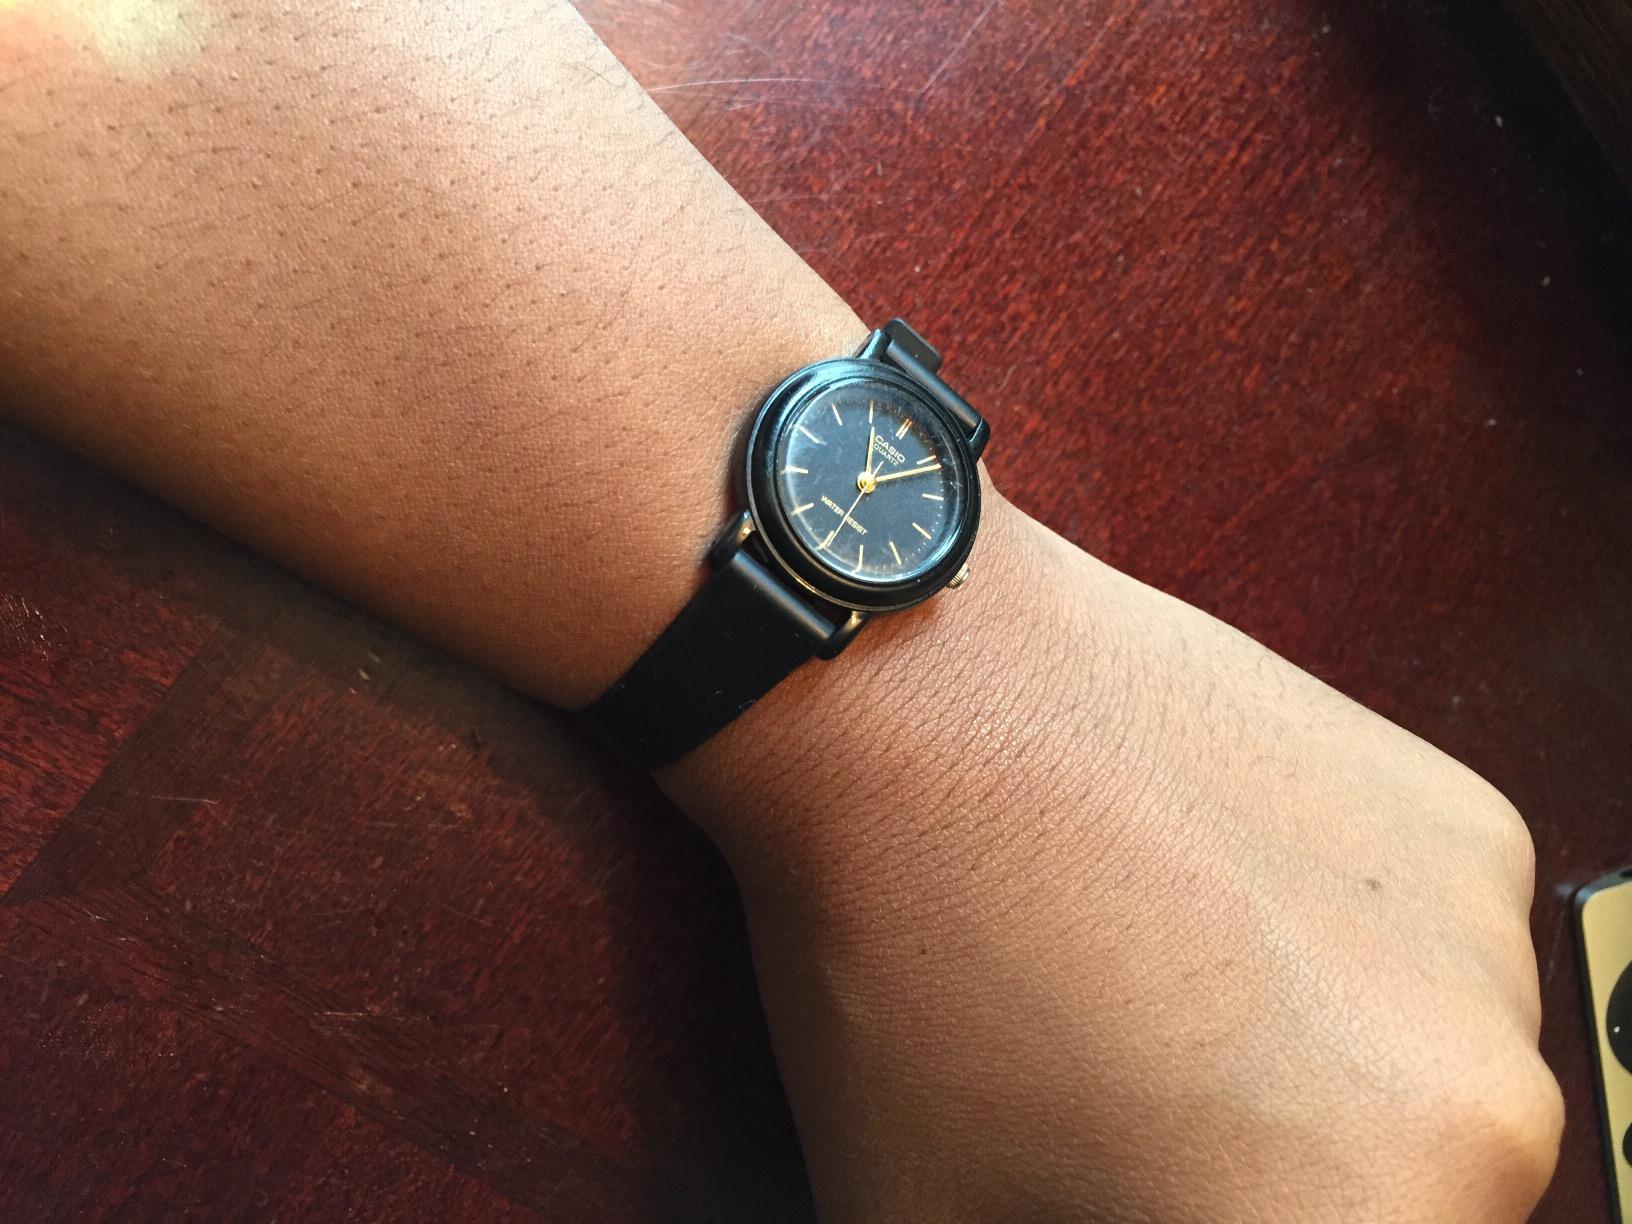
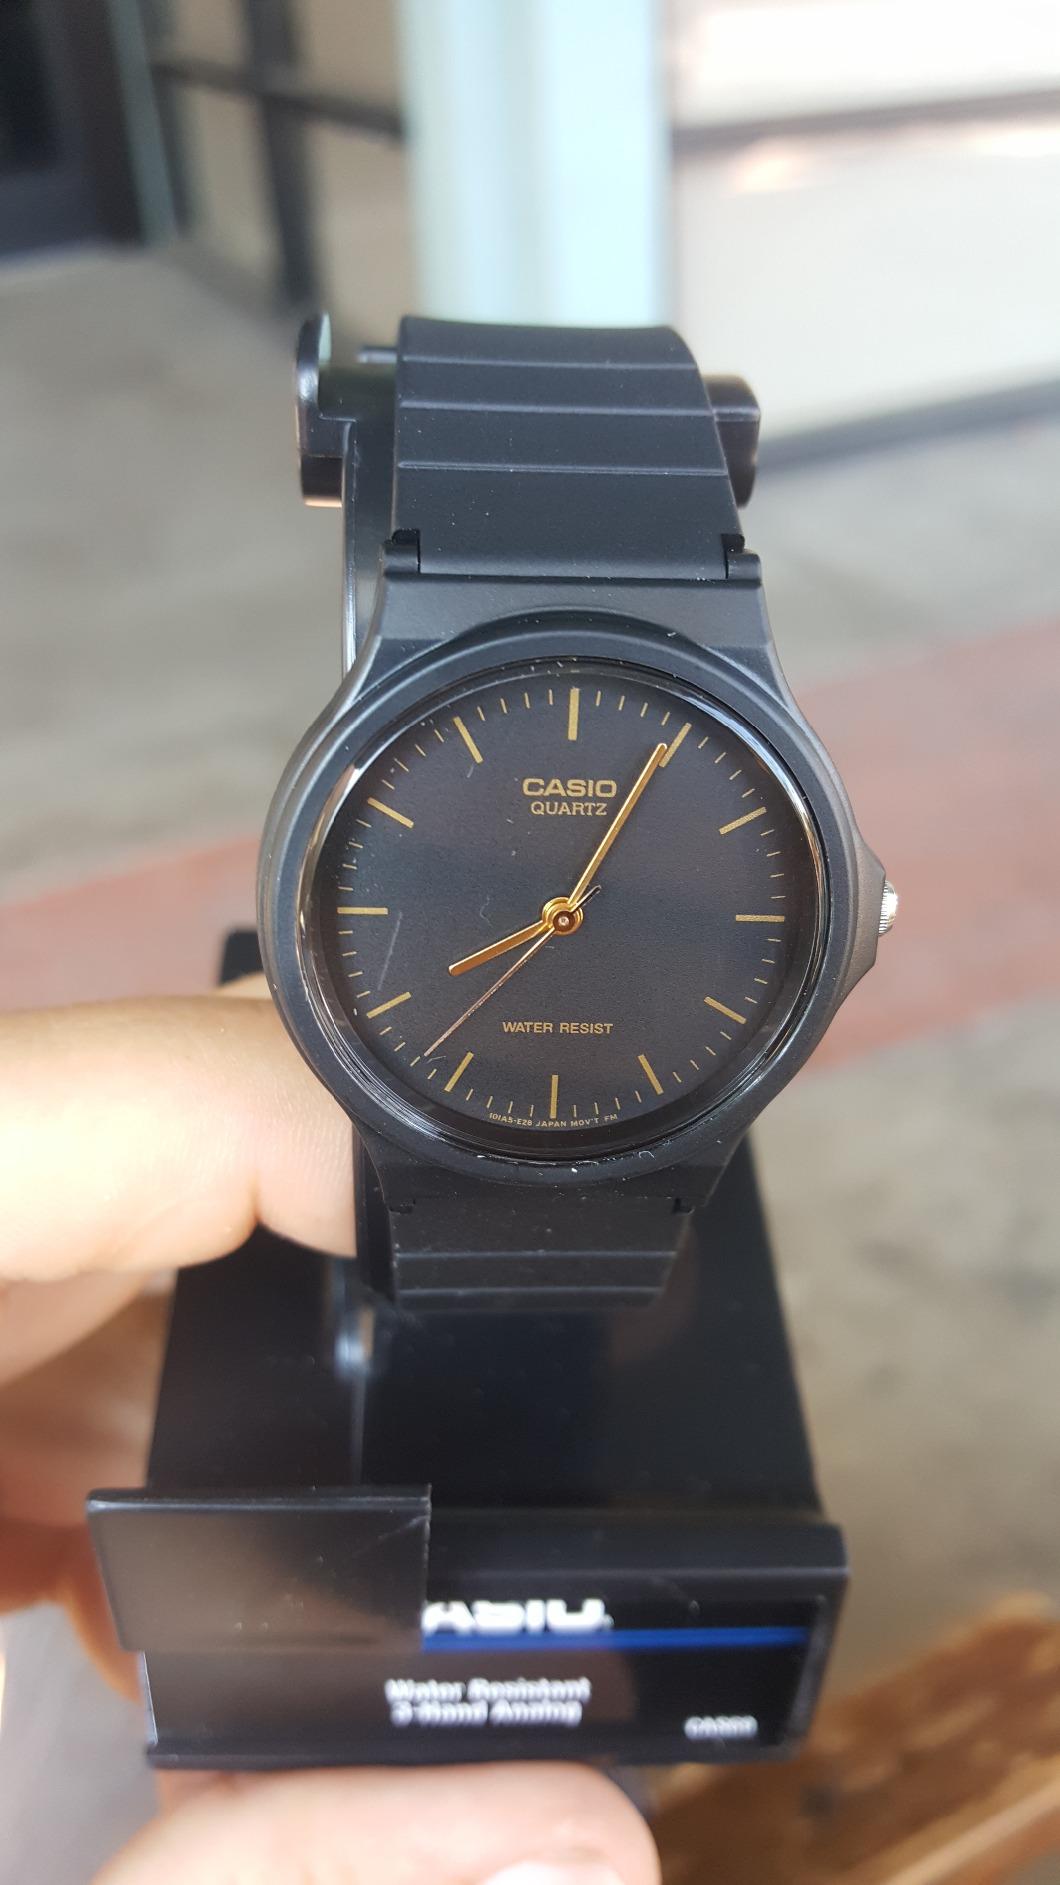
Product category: accessories_watch
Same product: no